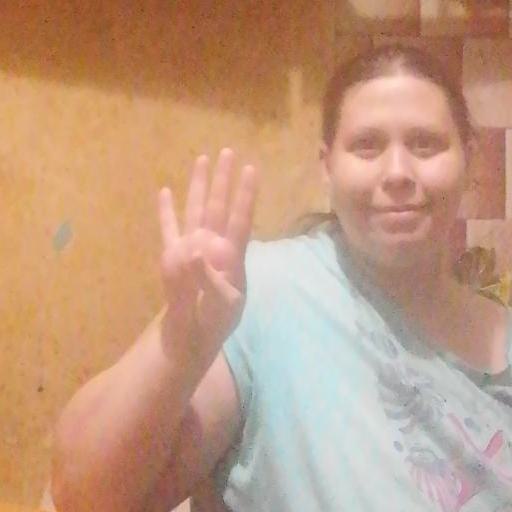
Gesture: four